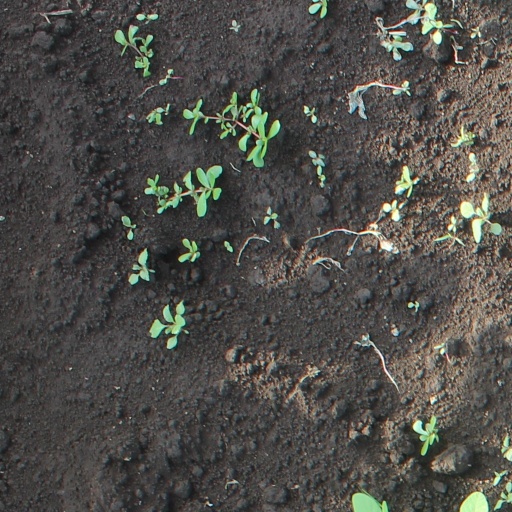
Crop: soybean